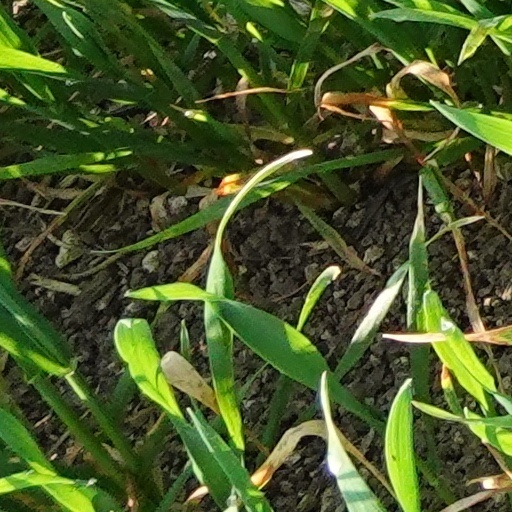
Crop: wheat